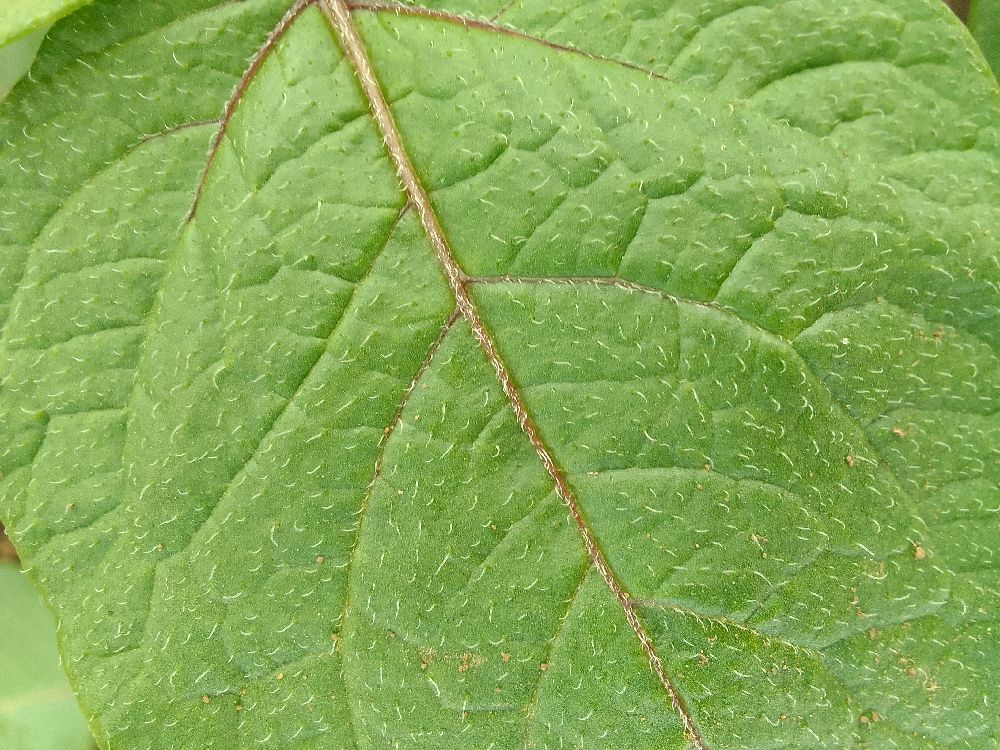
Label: Healthy